Thaworn Senniam

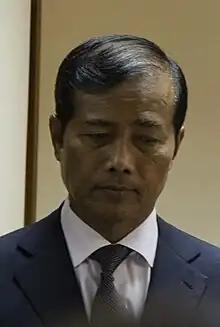
Thaworn Senneam in 2010

Thaworn Senneam is a Thai politician. He was former Deputy Minister of Interior in Abhisit Vejjajiva government from 2008 to 2011 and Deputy Minister of Transport from 2019 to 2021 in Prayut Chan-o-cha government. He has also served as Deputy Secretary-General of the Democrat Party.